Hunt for the Wilderpeople

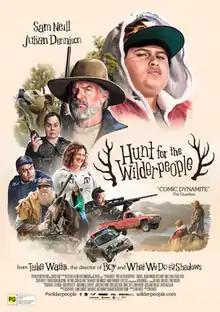
New Zealand theatrical release poster

Hunt for the Wilderpeople is a 2016 New Zealand adventure comedy drama film written and directed by Taika Waititi, based on the 1986 novel "Wild Pork and Watercress" by Barry Crump. Sam Neill and Julian Dennison star as "Uncle" Hector and Ricky Baker: a father figure and foster son who become the targets of a manhunt after fleeing into the New Zealand bush. Carthew Neal, Leanne Saunders, Matt Noonan, and Waititi produced the film.